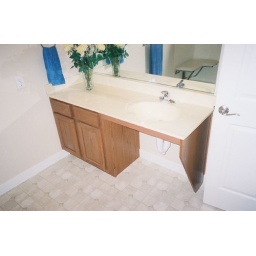
space under bathroom vanity for wheel chair